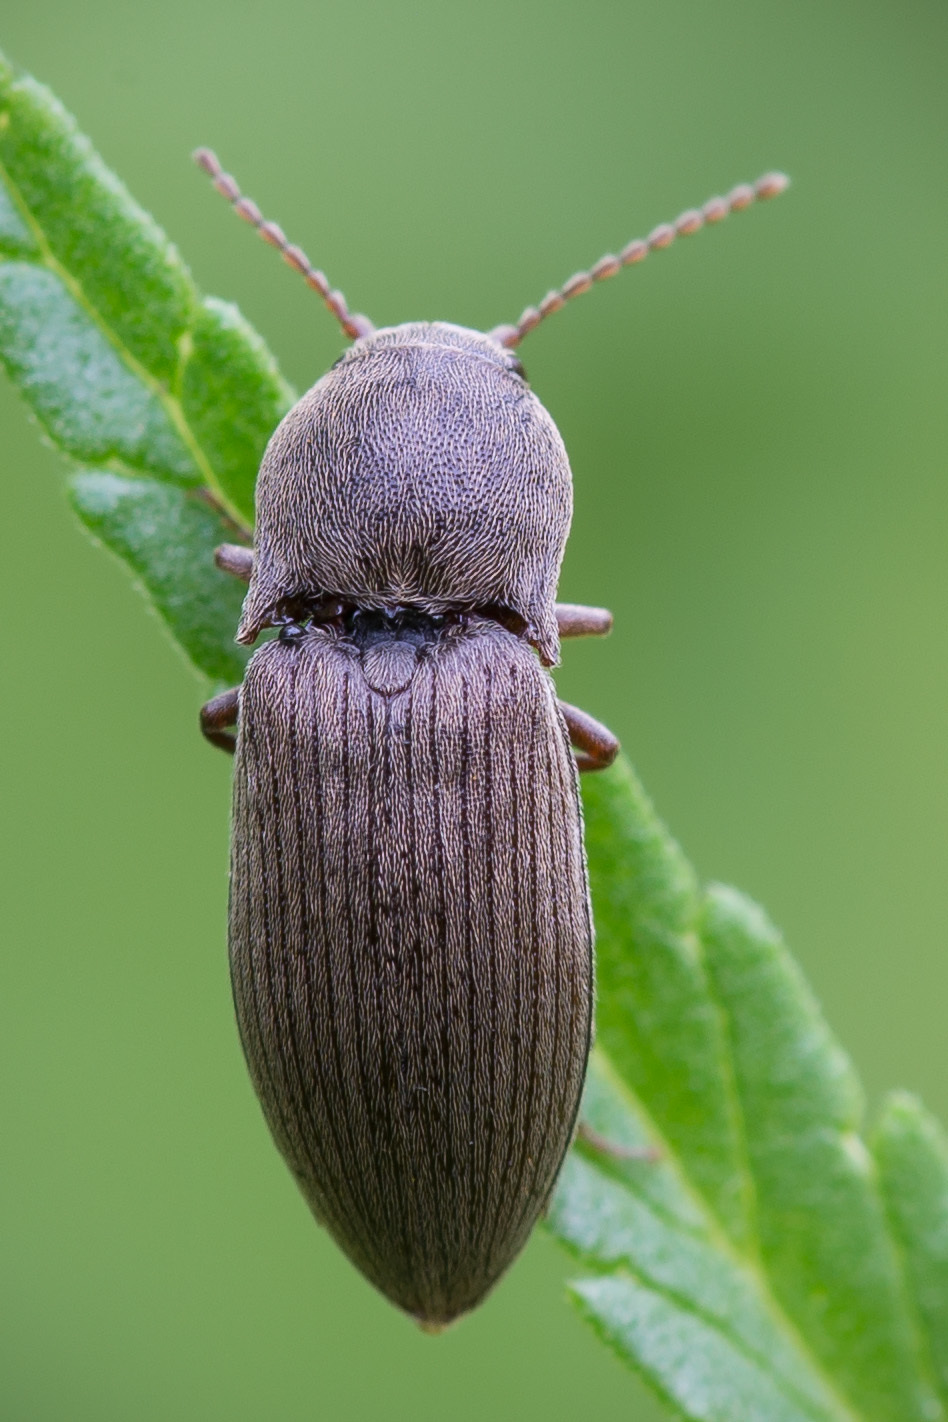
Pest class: clickbeetles_wireworms